Wiederkehr Wine Cellar

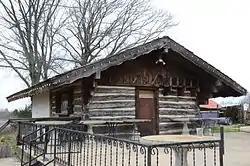

The Wiederkehr Wine Cellar is a historic wine cellar in Franklin County, Arkansas. It is located north of Altus, on the grounds of the Wiederkehr Winery. It presently houses the winery's restaurant. The cellar was dug by hand, by the winery's founder, John Wiederkehr, with a native stone floor and heavy wooden posts supporting its ceiling. An addition c. 1900 gave the cellar an L shape. The cellar is topped by a log house, also built by Wiederkehr when he built the cellar. The winery is one of the oldest in Arkansas.